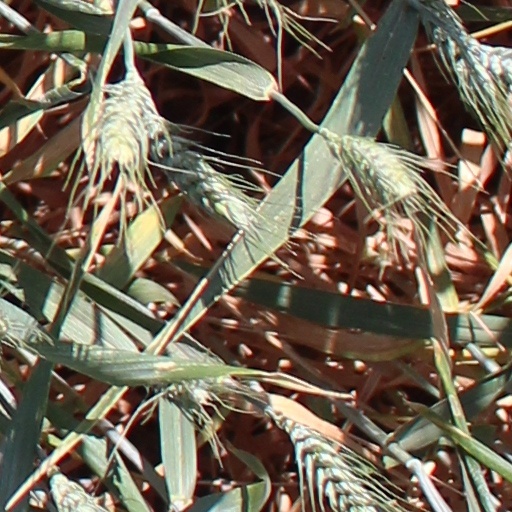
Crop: wheat